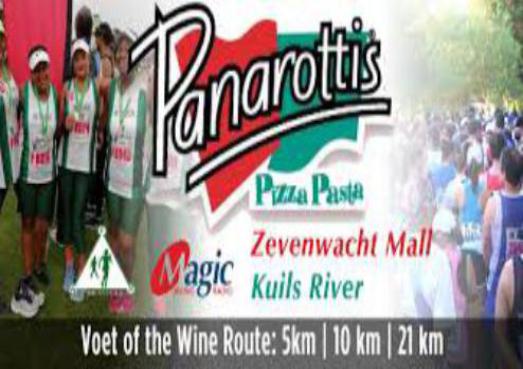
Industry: Food